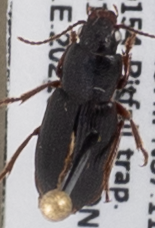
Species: Dicheirus piceus
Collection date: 2021-05-12
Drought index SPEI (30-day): -1.93
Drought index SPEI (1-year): -1.69
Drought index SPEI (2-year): -1.69